McDonnell F-101 Voodoo

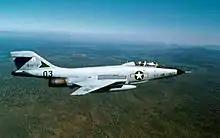
A two-seat McDonnell F-101B Voodoo of the Oregon Air National Guard

In October 1953, the USAF requested that two F-101As be built as prototype YRF-101A tactical reconnaissance aircraft. These were followed by 35 RF-101A production aircraft. The RF-101A shared the airframe of the F-101A, including its 6.33 "g" (62 m/s²) limit, but replaced the radar and cannons with up to six cameras in the reshaped nose. Various electronics were incorporated at the request of TAC. Like all other models of the F-101, it had provision for both flying boom and probe-and-drogue in-flight refueling capability, as well as for a buddy tank that allowed it to refuel other aircraft. It entered service in May 1957, replacing the RB-57 Canberra.